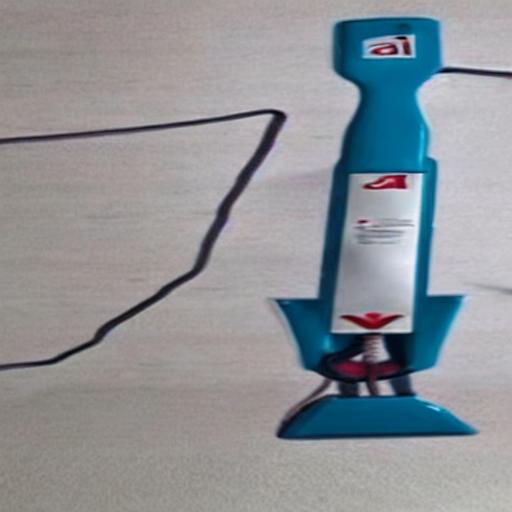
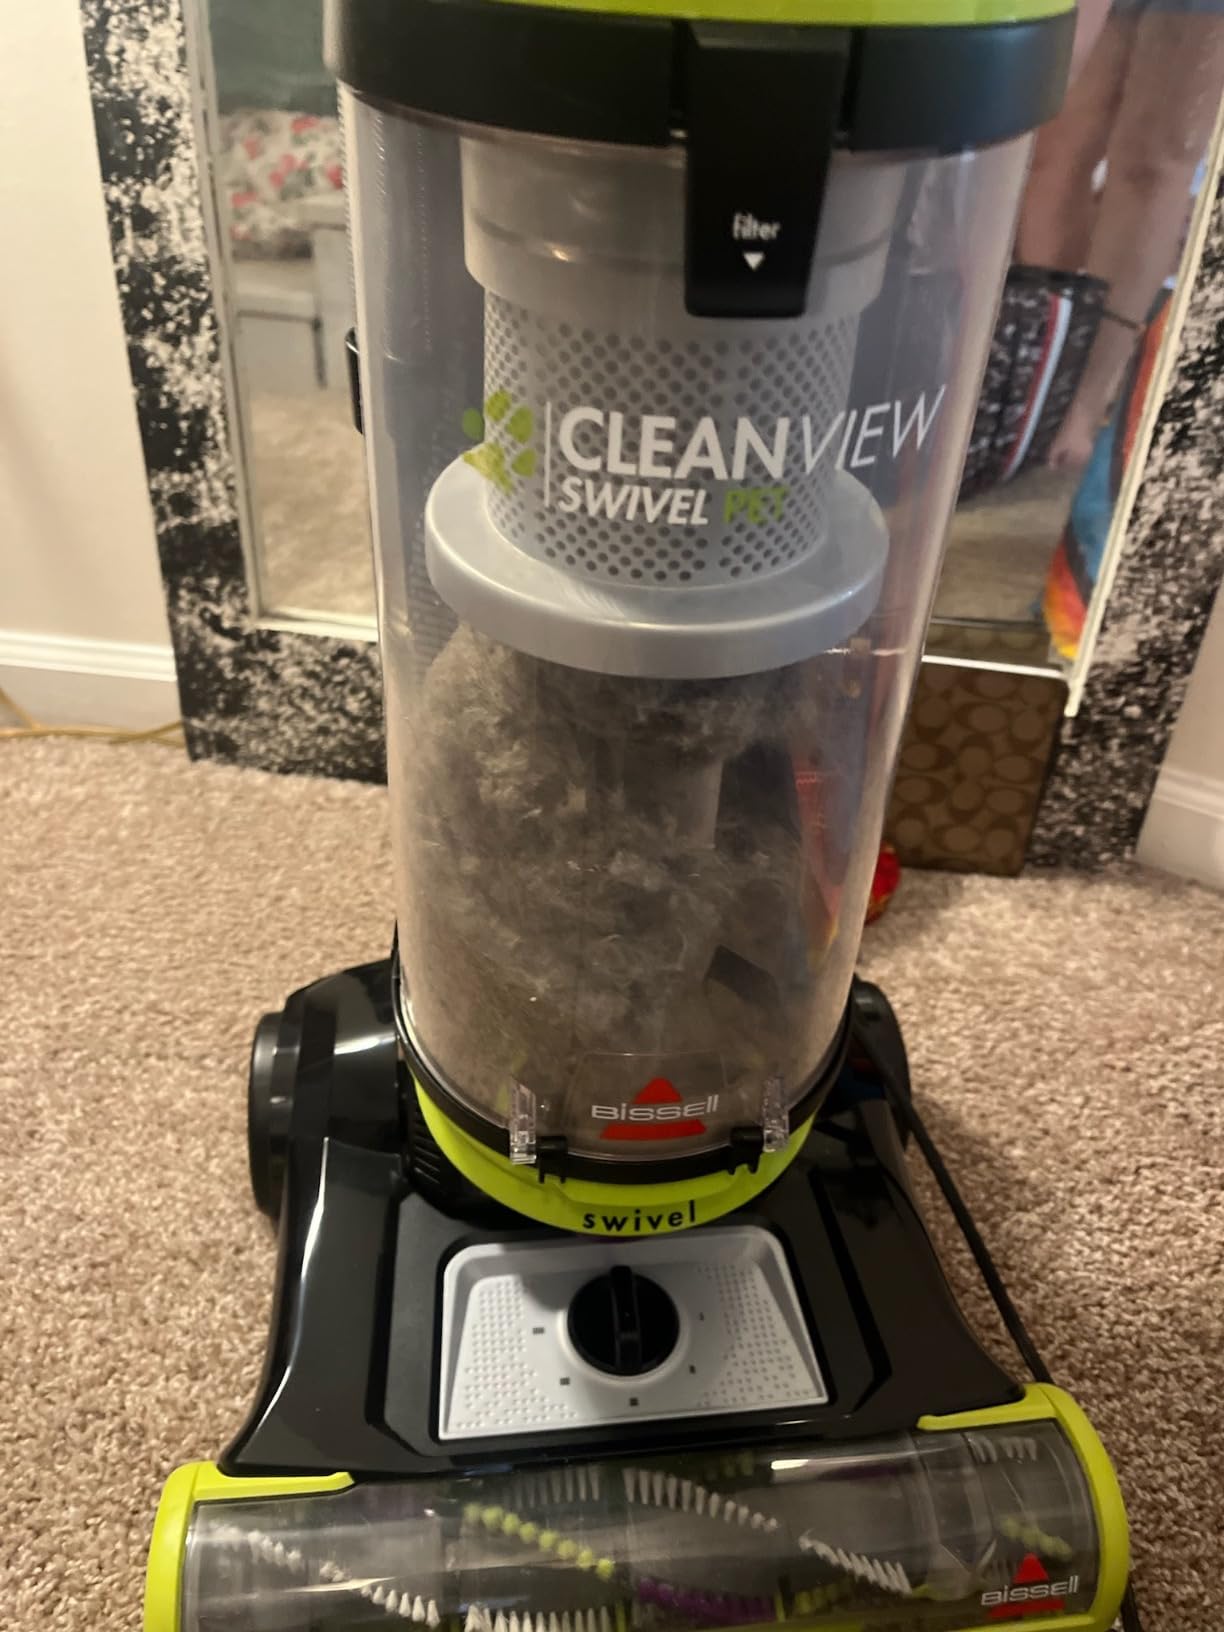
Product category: items_vacuum
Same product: no